Rockshow

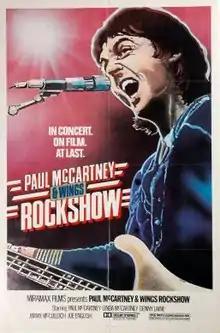
Release poster

Rockshow is a 1980 American concert film released by Paul McCartney and Wings, filmed during the band's Wings Over the World tour (1975–1976). The film, recorded on the North American leg, features 30 songs from segments of four concerts of the tour: New York, on May 25 (four songs); Seattle, Washington, June 10 (five songs); and Los Angeles, California, June 22 (fifteen songs) and June 23 (six songs). However, both the cover of the home video release and McCartney, in his intro to "The McCartney Years" DVD, acknowledge only the Seattle concert. Other recordings of the tour were released, such as the triple live album "Wings over America" (1976) and the "Wings Over the World" television documentary (1979). This is also the first film released by Miramax.